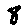
Label: 8